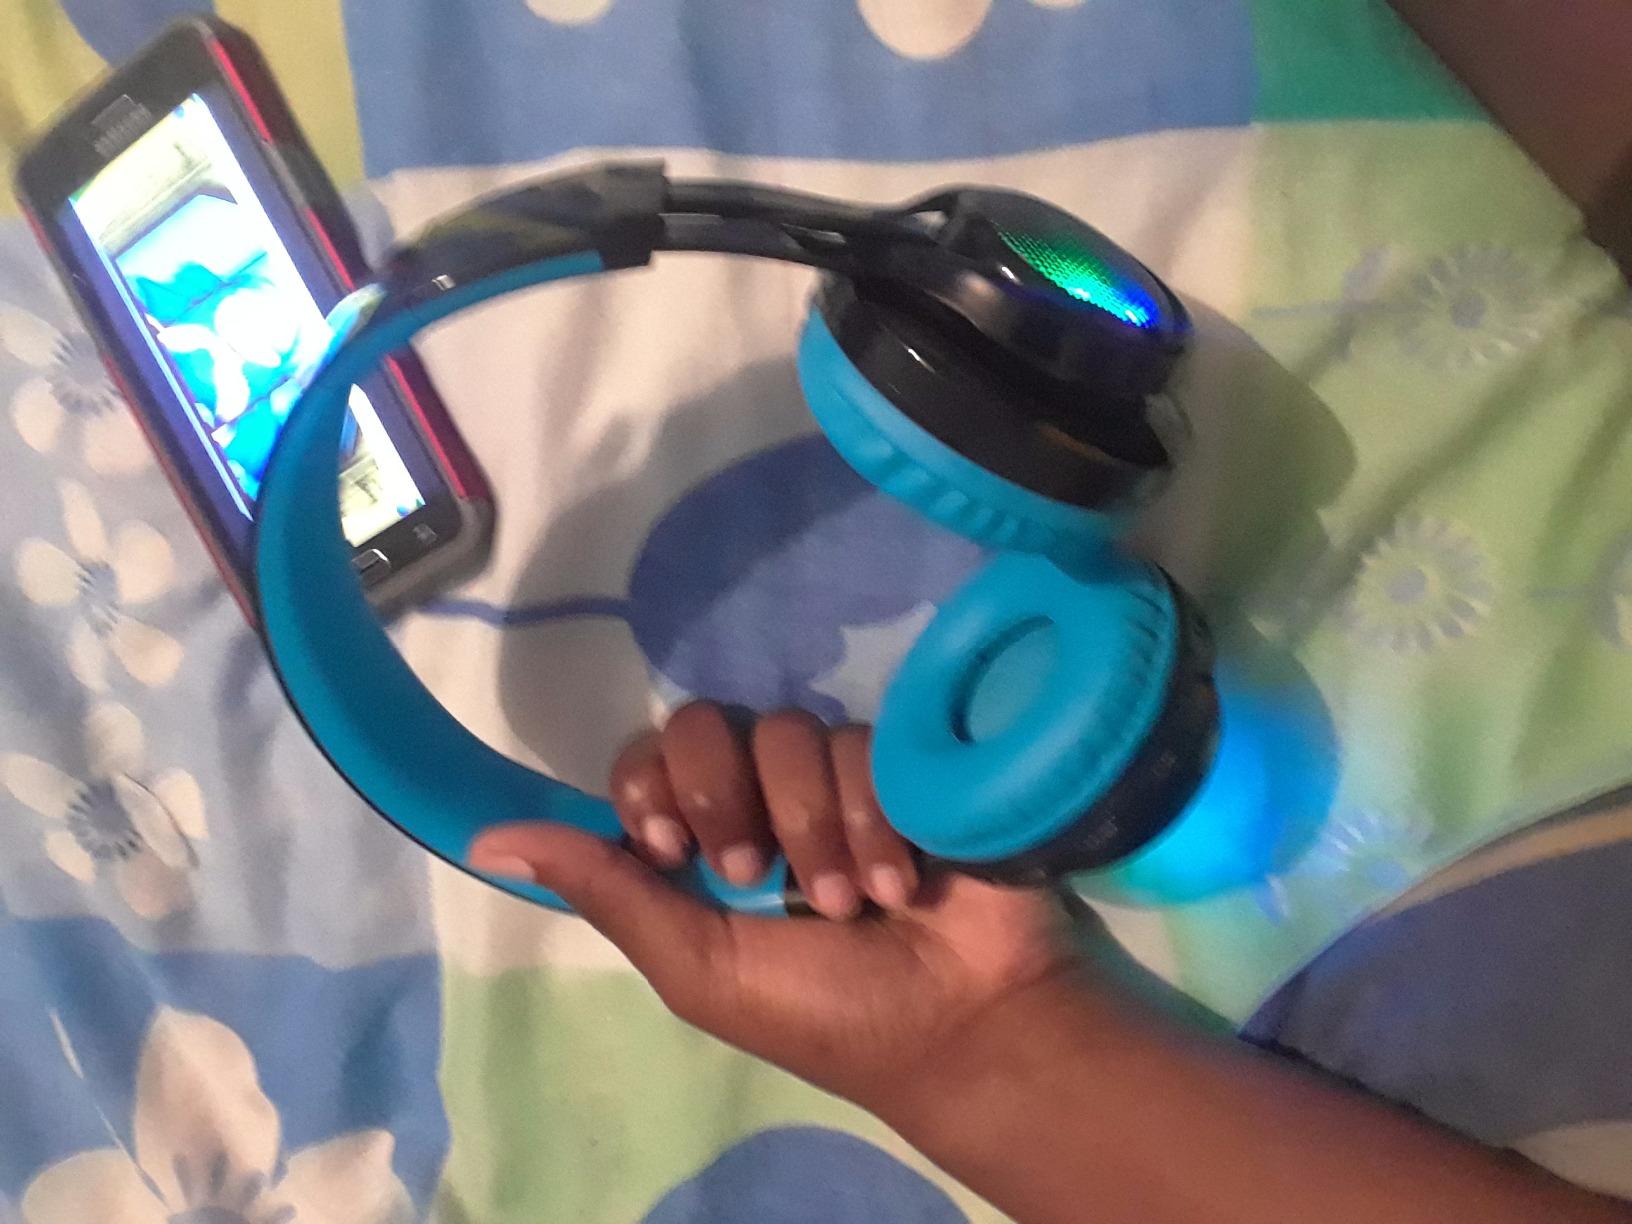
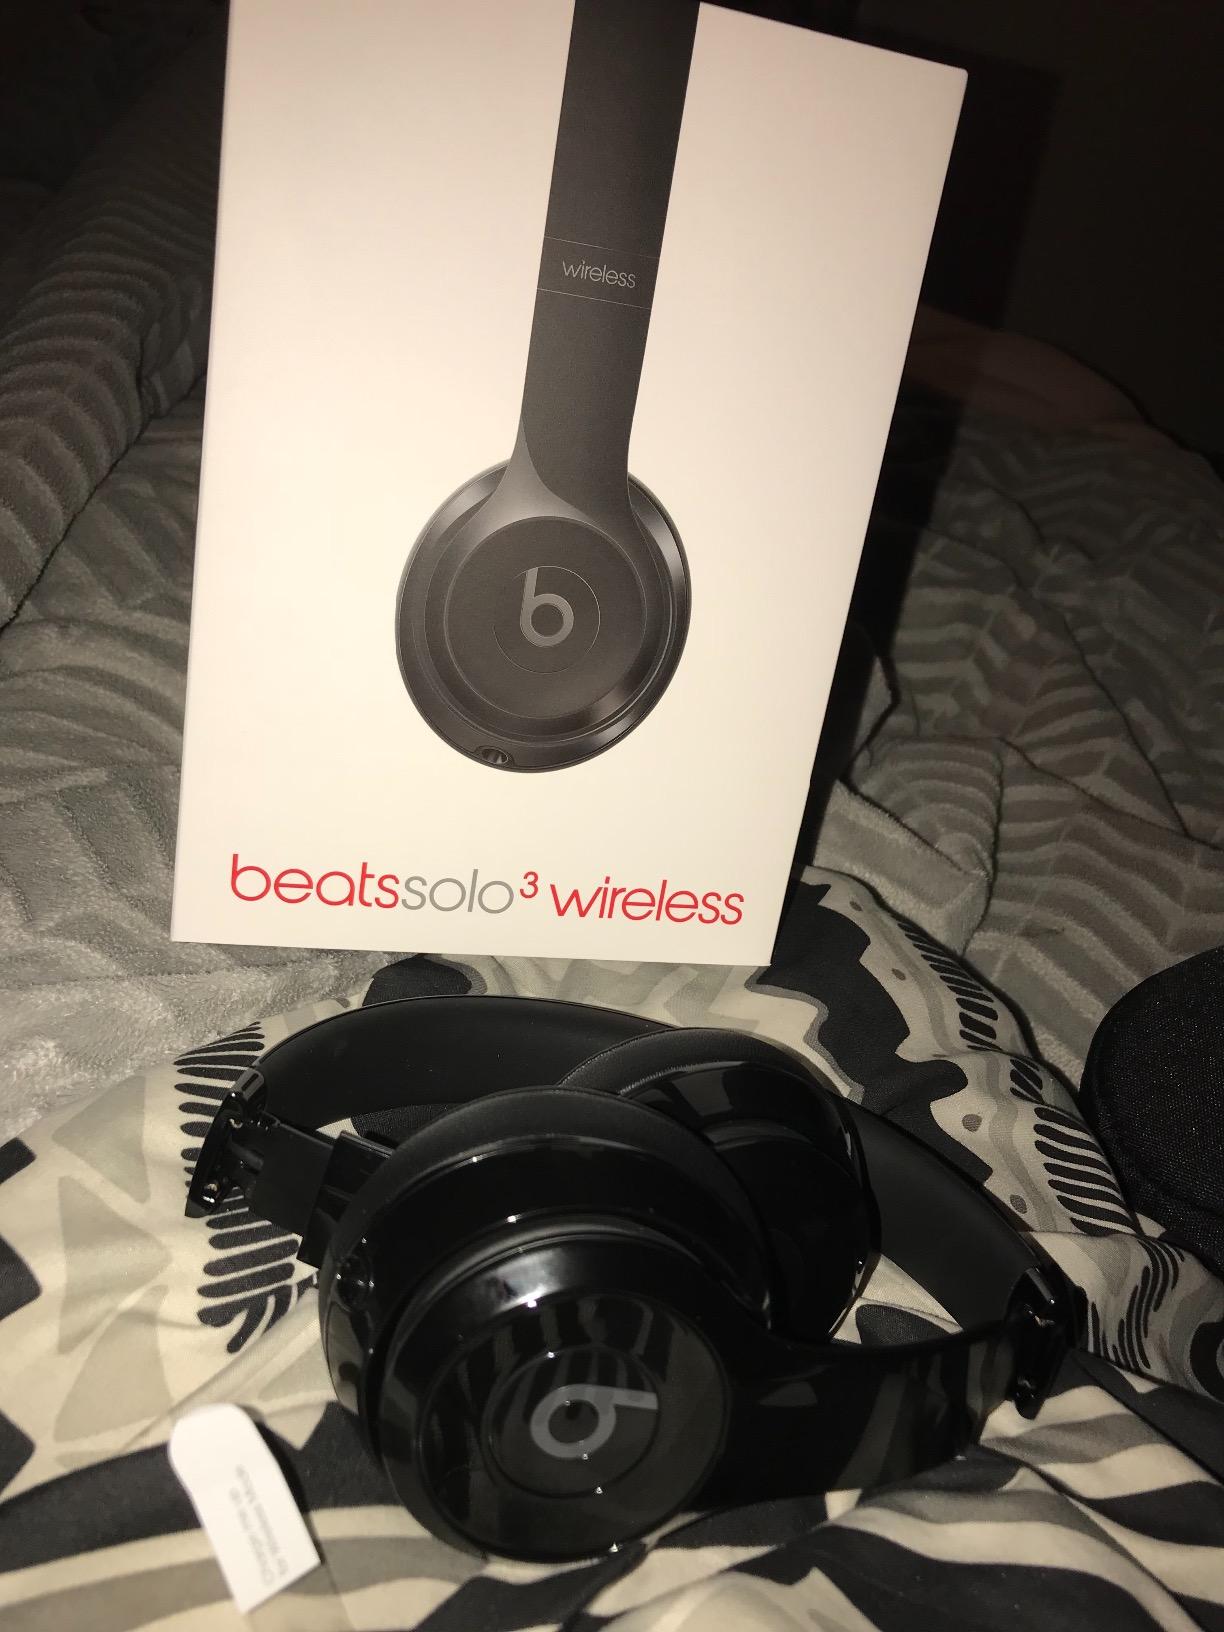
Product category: headphones
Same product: no